Nataliya Kobrynska

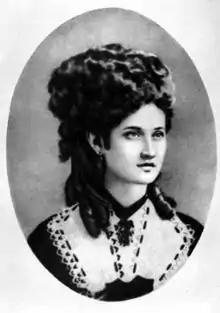

Nataliya Kobrynska (8 June 1851 – 22 January 1920) was a Ukrainian writer, socialist feminist, and activist from Austria-Hungary.